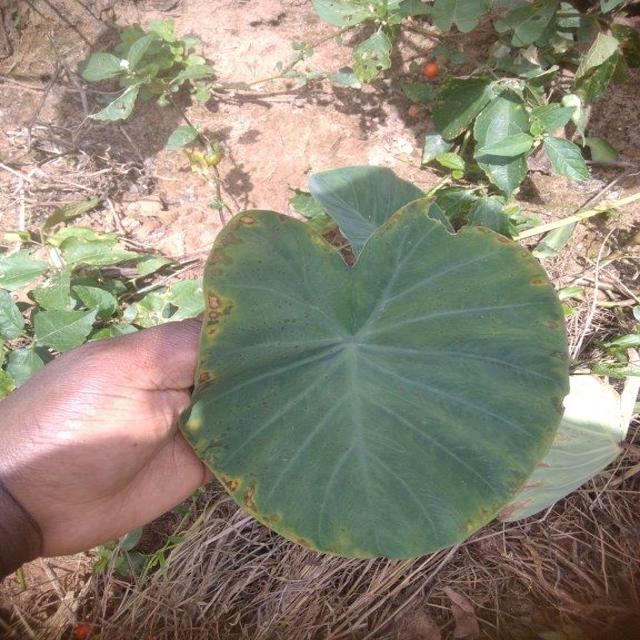
Label: Early_Blight